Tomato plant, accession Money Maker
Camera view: bottom (45 deg); turntable rotation: 0 degrees
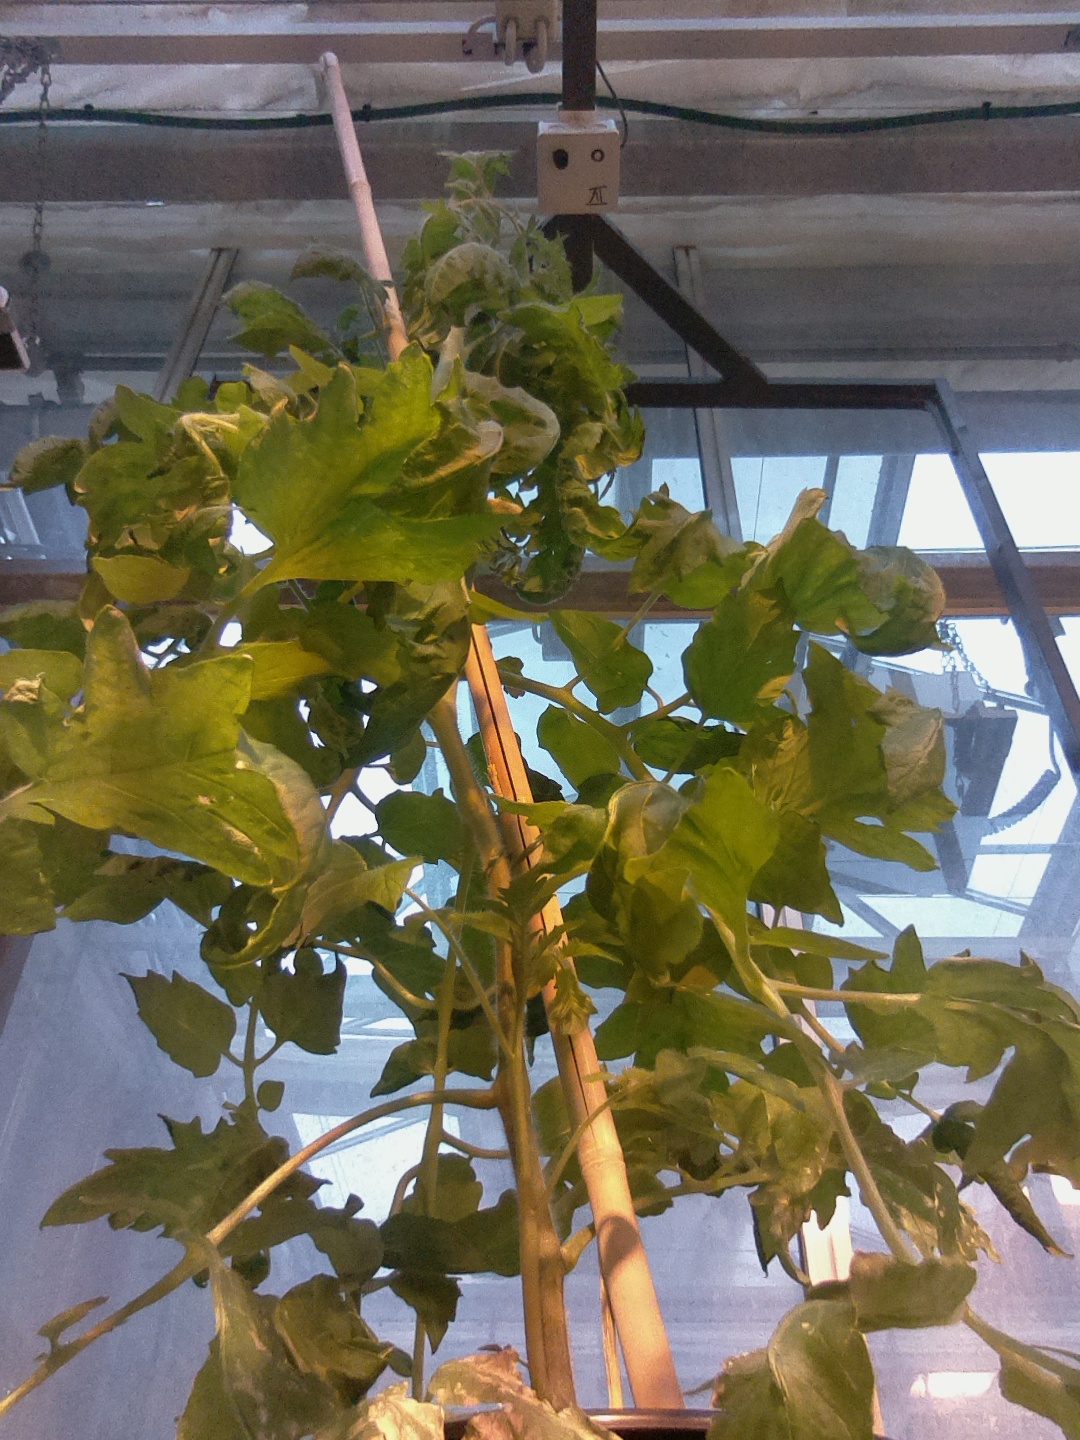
BBCH growth stage 66: Full flowering, 60%-70% of flowers open, more petals falling